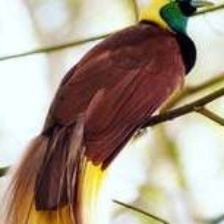
Species: BIRD OF PARADISE
Scientific name: STRELITZIA